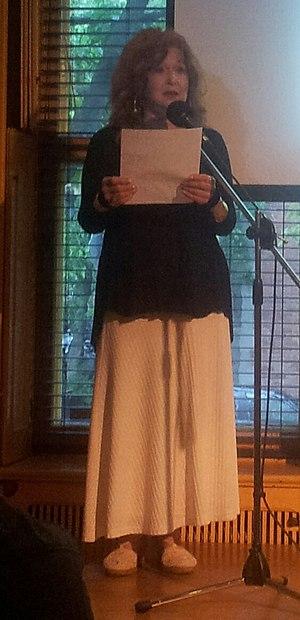
Ma photo de Pauline Michel à Montréal, Québec, Canada au maison de la union des écrivains québécois.
Pauline Michel, née à Asbestos le 17 mai 1944, est une écrivaine et autrice-compositrice québécoise.